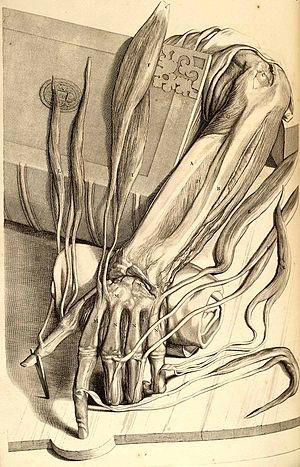
Gérard de Lairesse ou Gérard Lairesse, baptisé à Liège, le 11 septembre 1641 et enterré à Amsterdam, le 21 ou 28 juillet 1711, est un peintre, décorateur, dessinateur, graveur et un théoricien de l’art néerlandais d'origine liégeoise, de la fin du siècle d’or. Son œuvre appartient au classicisme. Il fut surnommé en France le Poussin hollandais.
Govert Bidloo ou Govard Bidloo, est un médecin, un anatomiste, un poète et un auteur dramatique néerlandais.